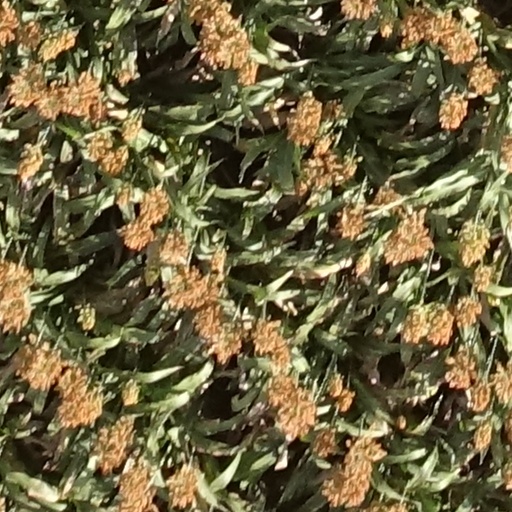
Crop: sorghum